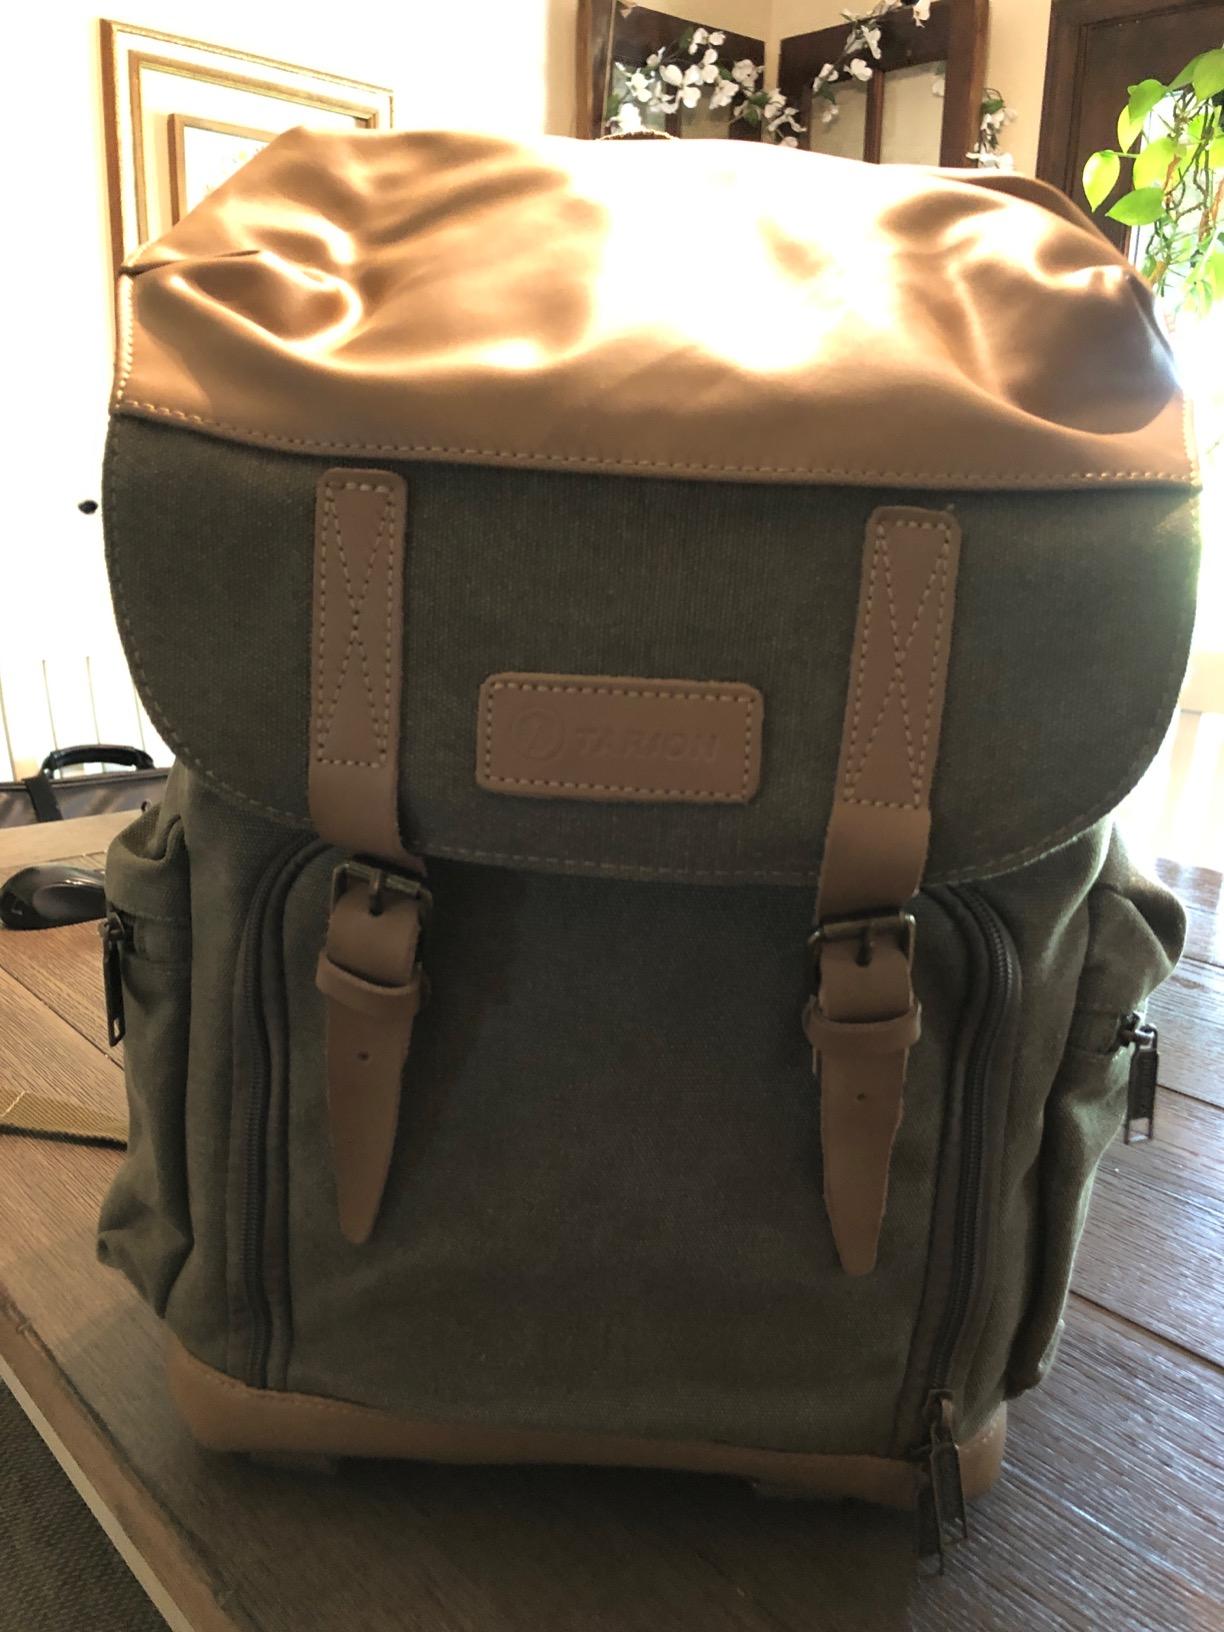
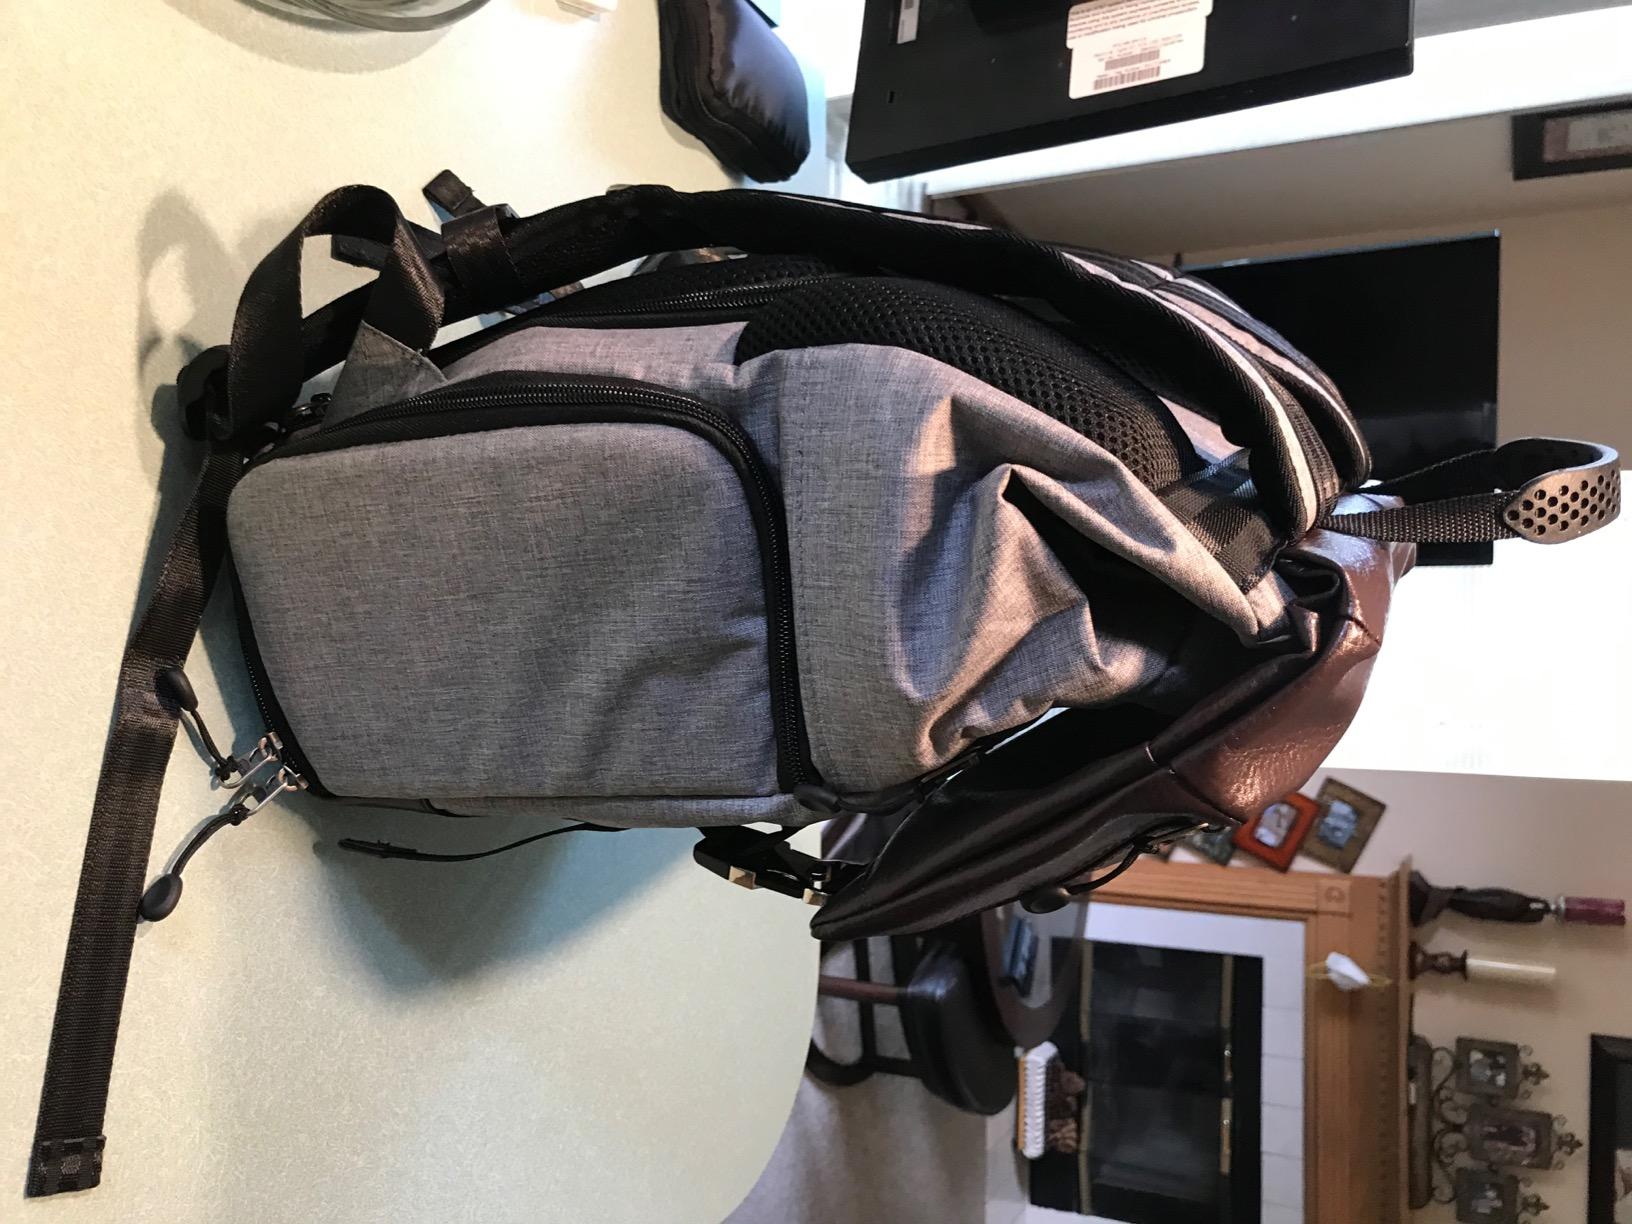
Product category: bag
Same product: no